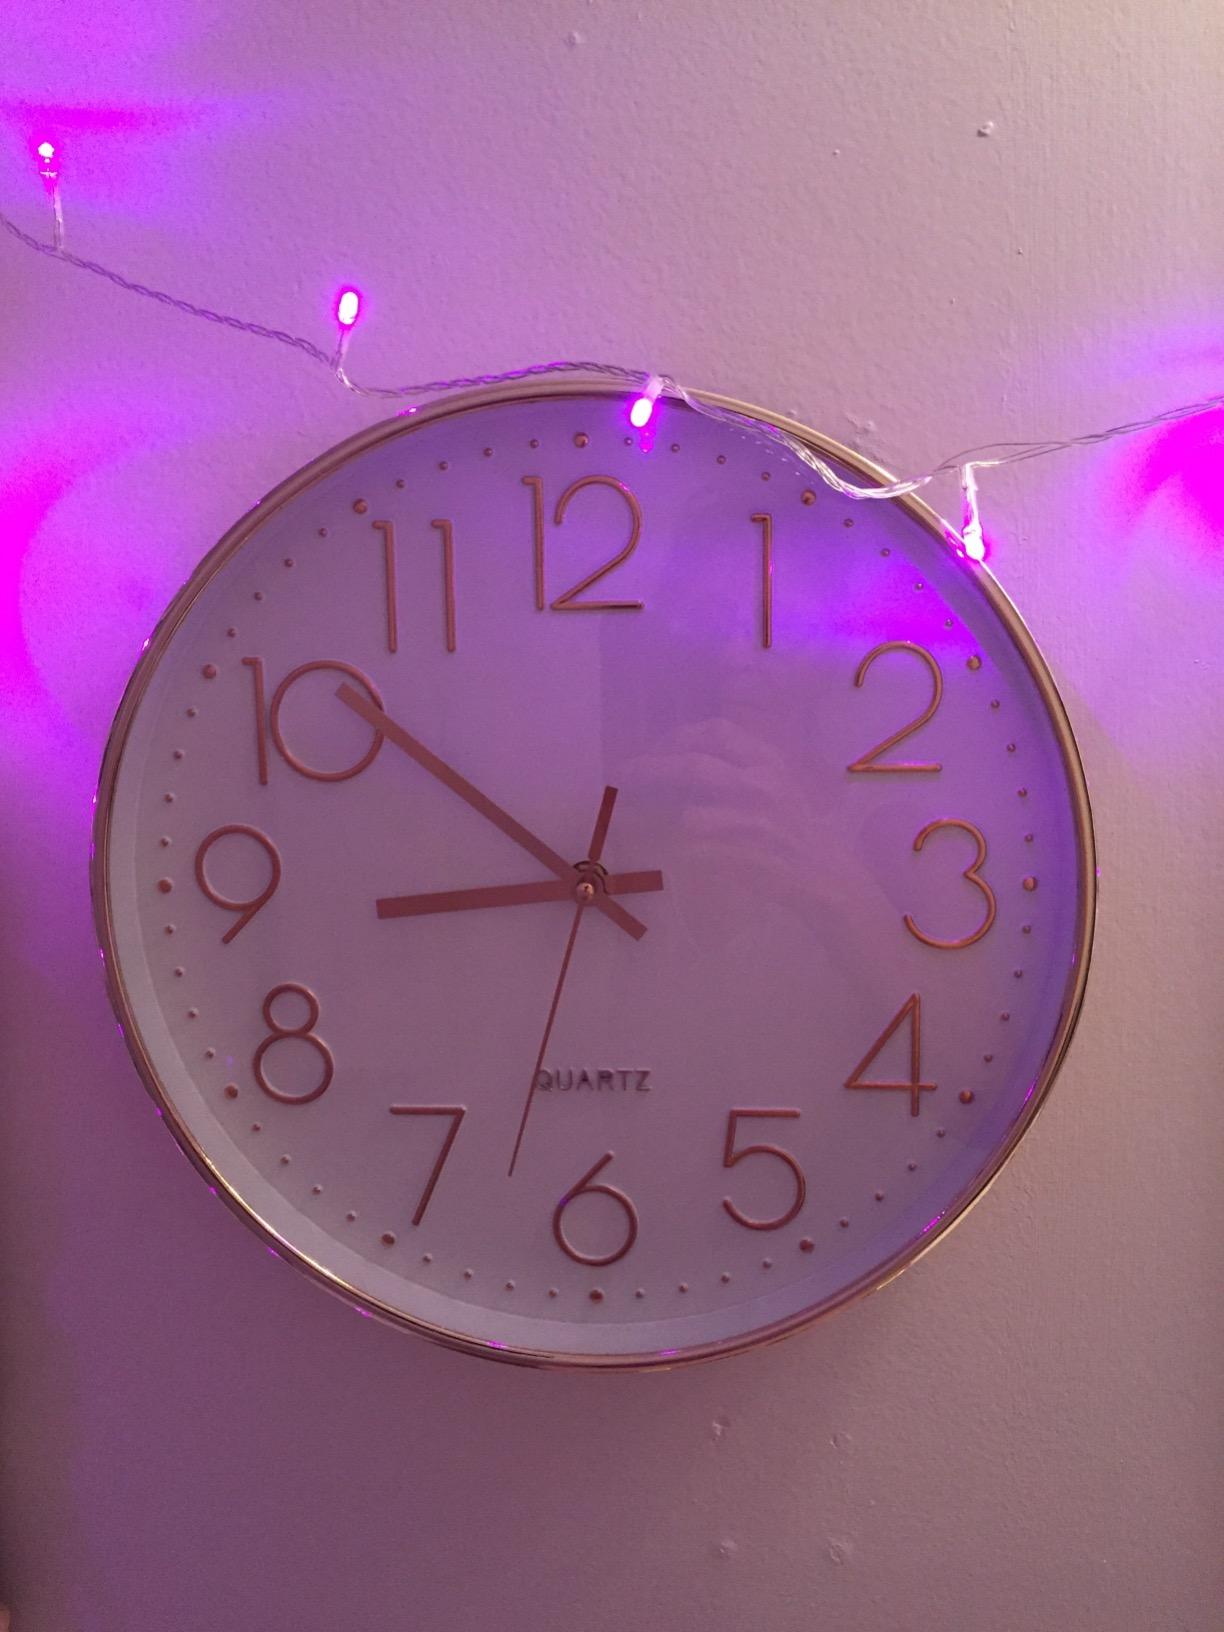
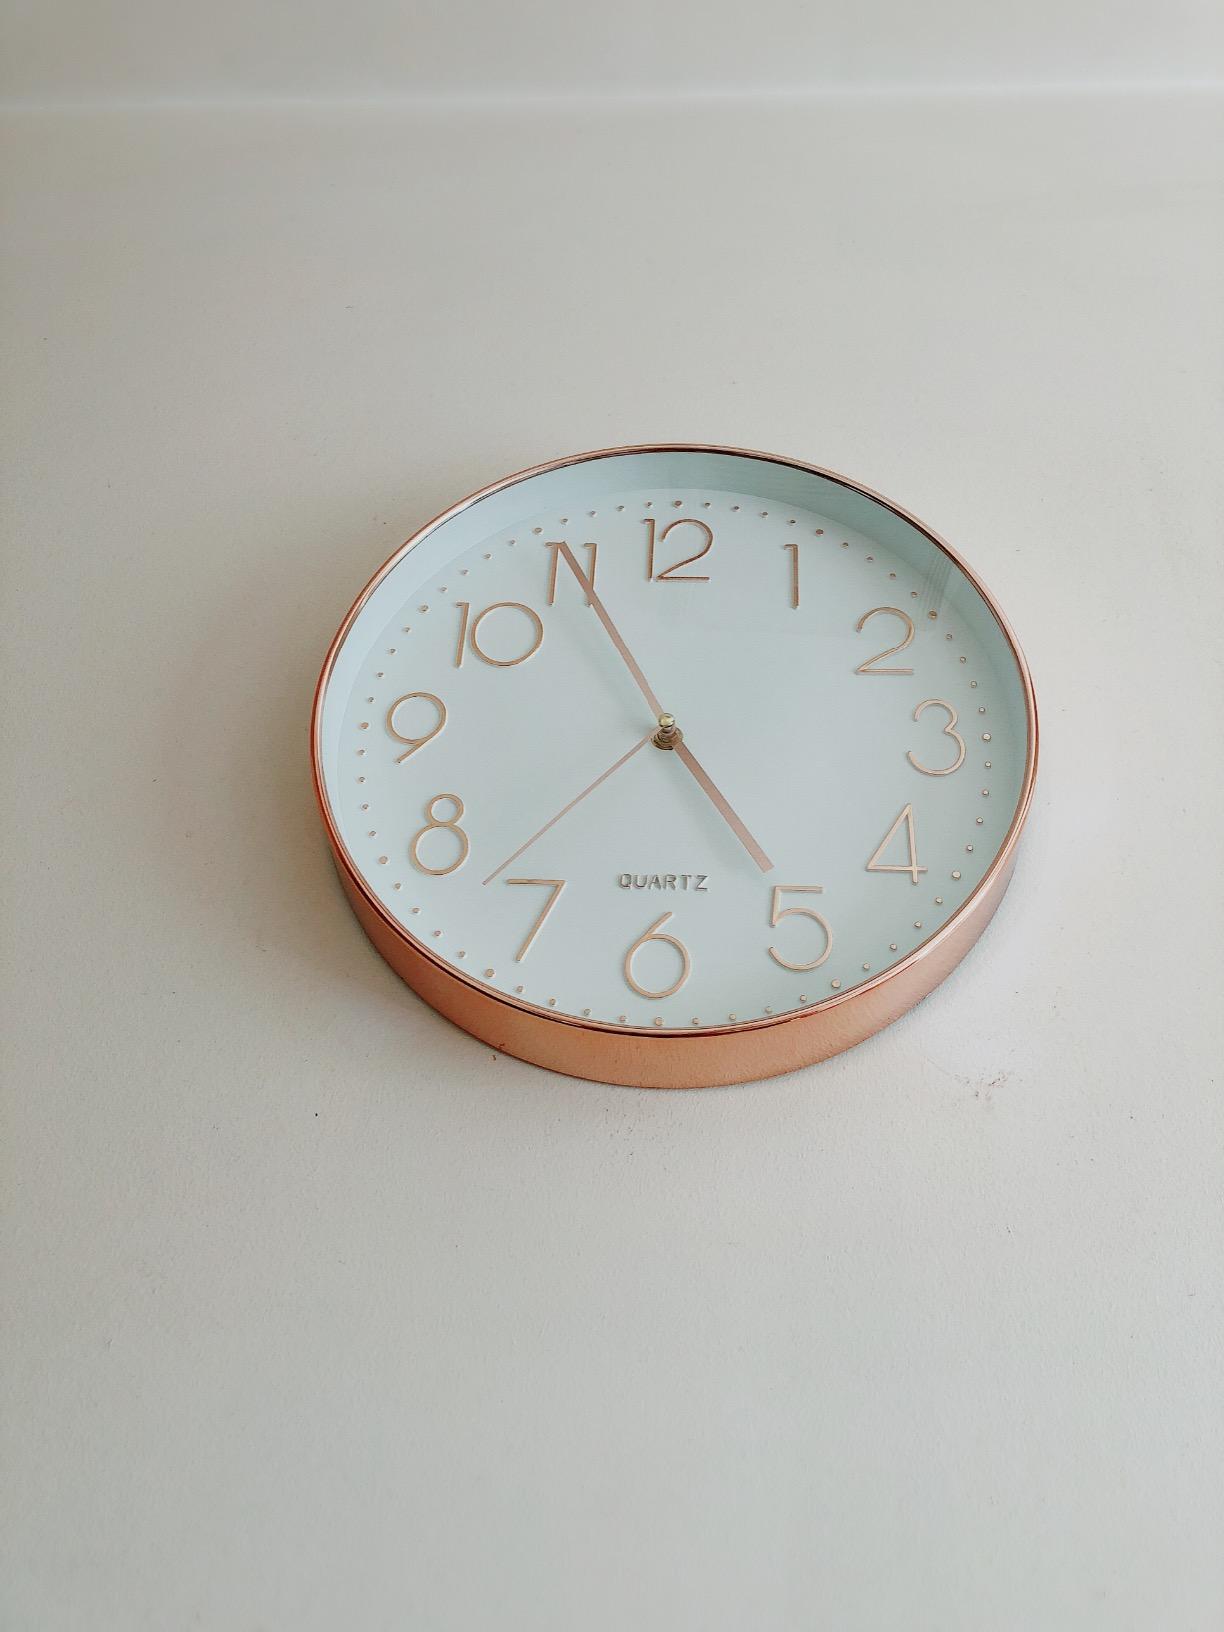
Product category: clock
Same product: yes